Tom Tancredo 2008 presidential campaign

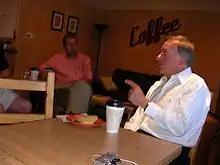
Tancredo campaigns in Adel, Iowa on July 16

On August 31, Tancredo shifted momentarily to a new issue. On the second anniversary of the landfall of Hurricane Katrina in New Orleans, he called for funds to be withdrawn and federal aid be cut off for the recovery effort. He remarked that it was time, "the taxpayer gravy train left the New Orleans station." The move was perhaps a step for the candidate to woo fiscal conservatives and advocates for states' rights, commenting that "at some point, state and local officials and individuals have got to step up to the plate and take some initiative, the mentality that people can wait around indefinitely for the federal taxpayer to solve all their worldly problems has got to come to an end."